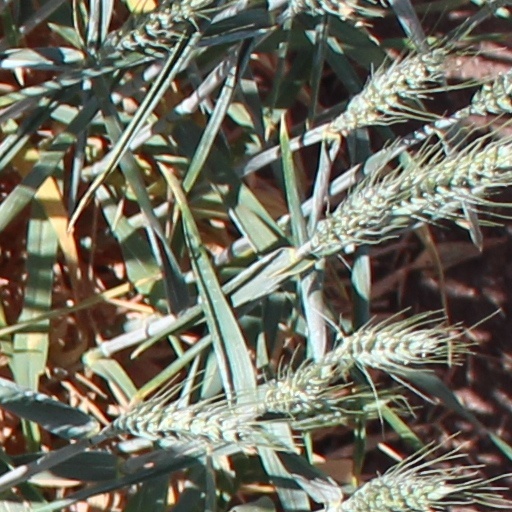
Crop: wheat